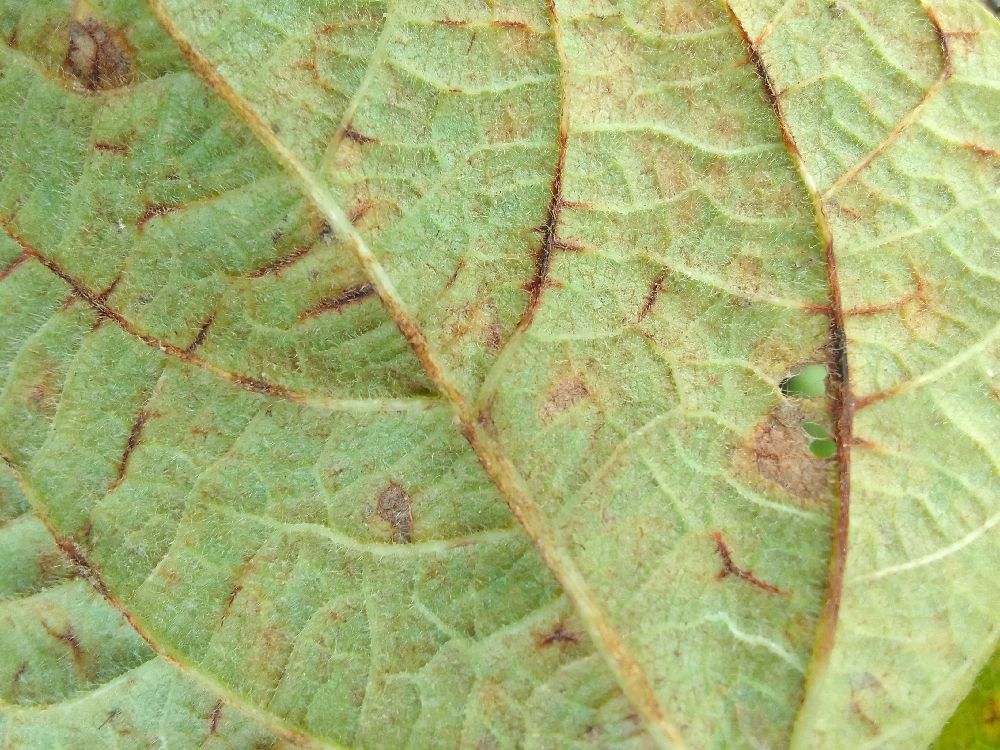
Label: anthracnose